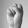
ASL letter: S